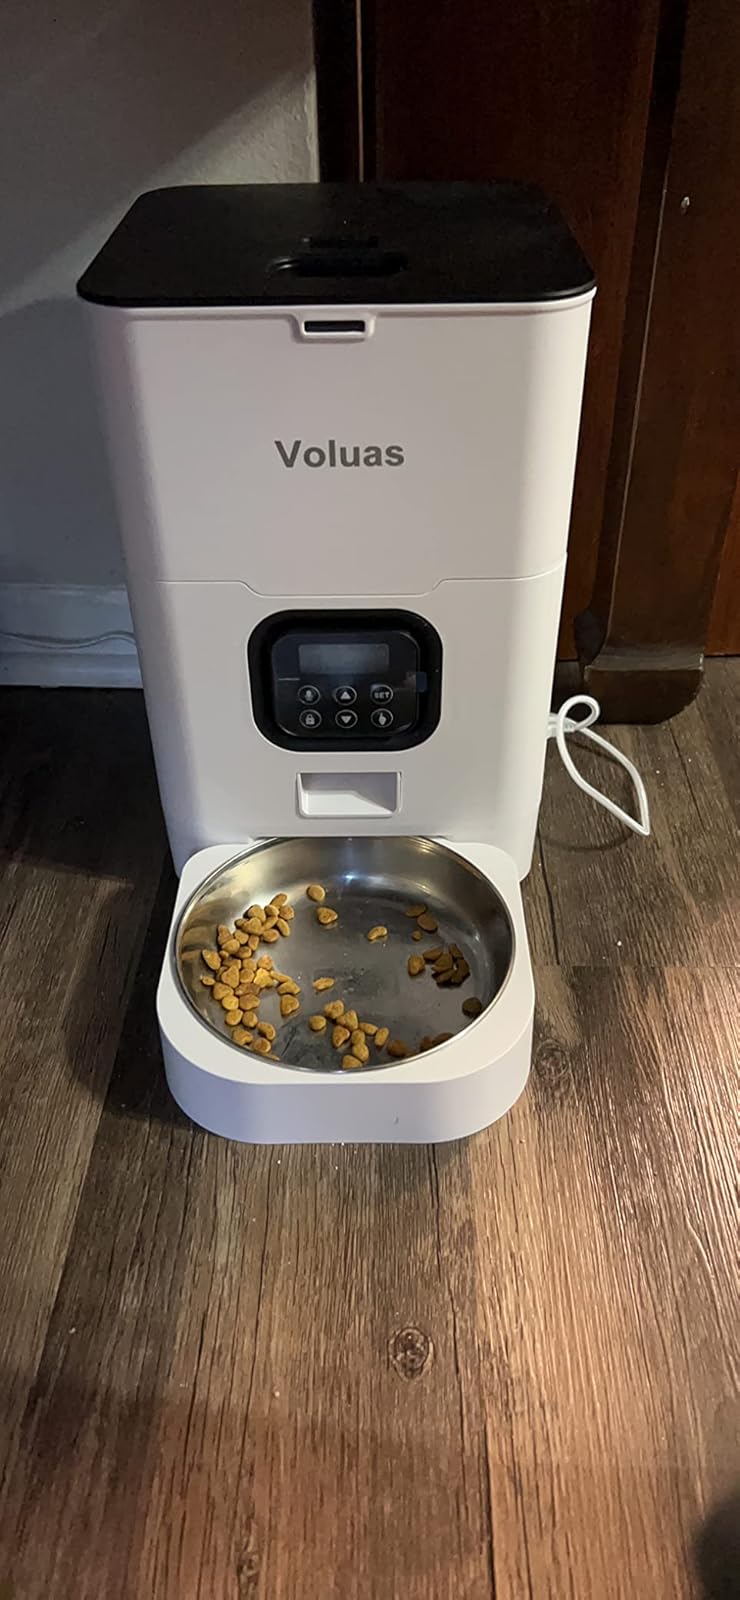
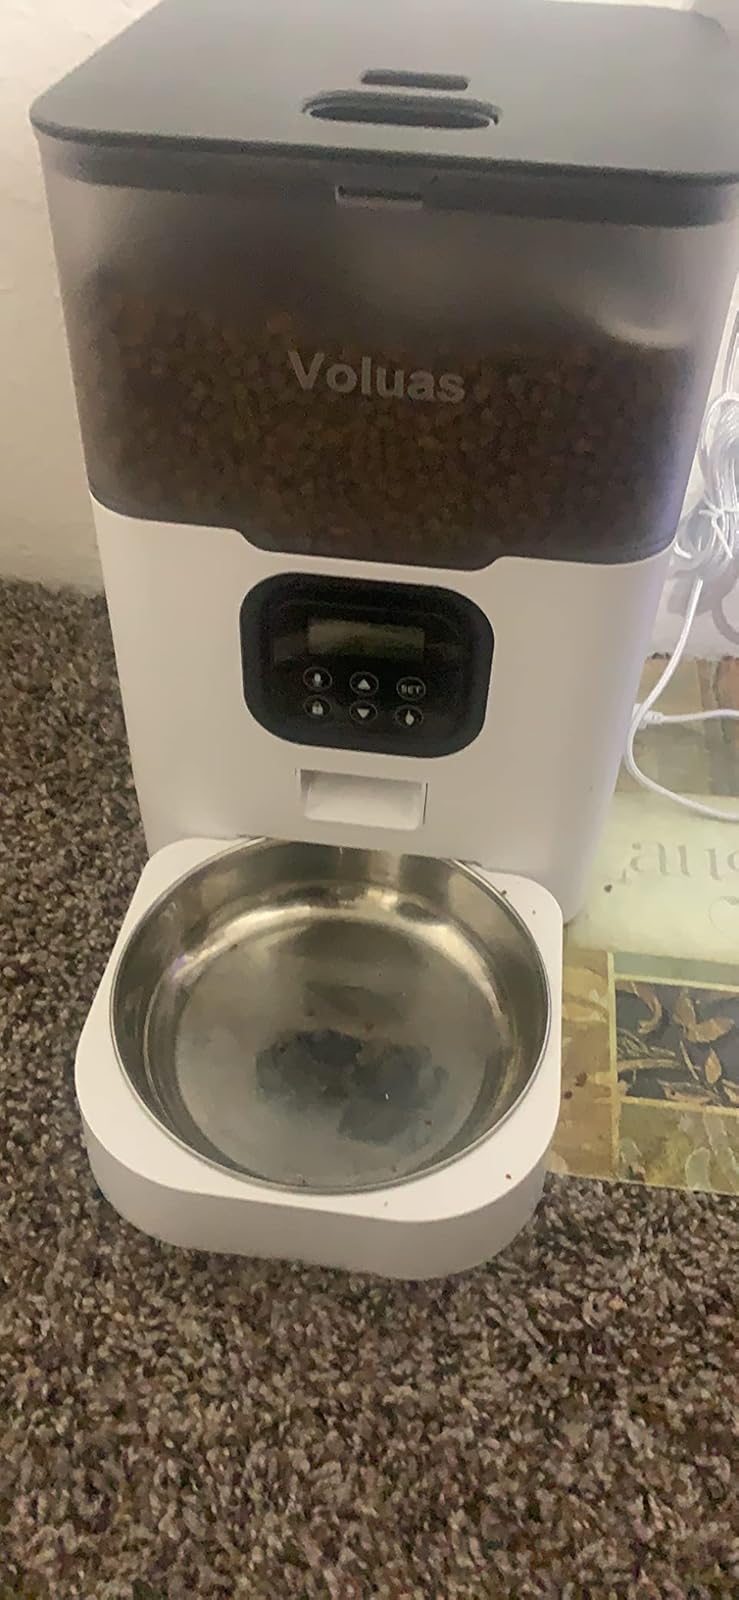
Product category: items_feeder
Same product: no